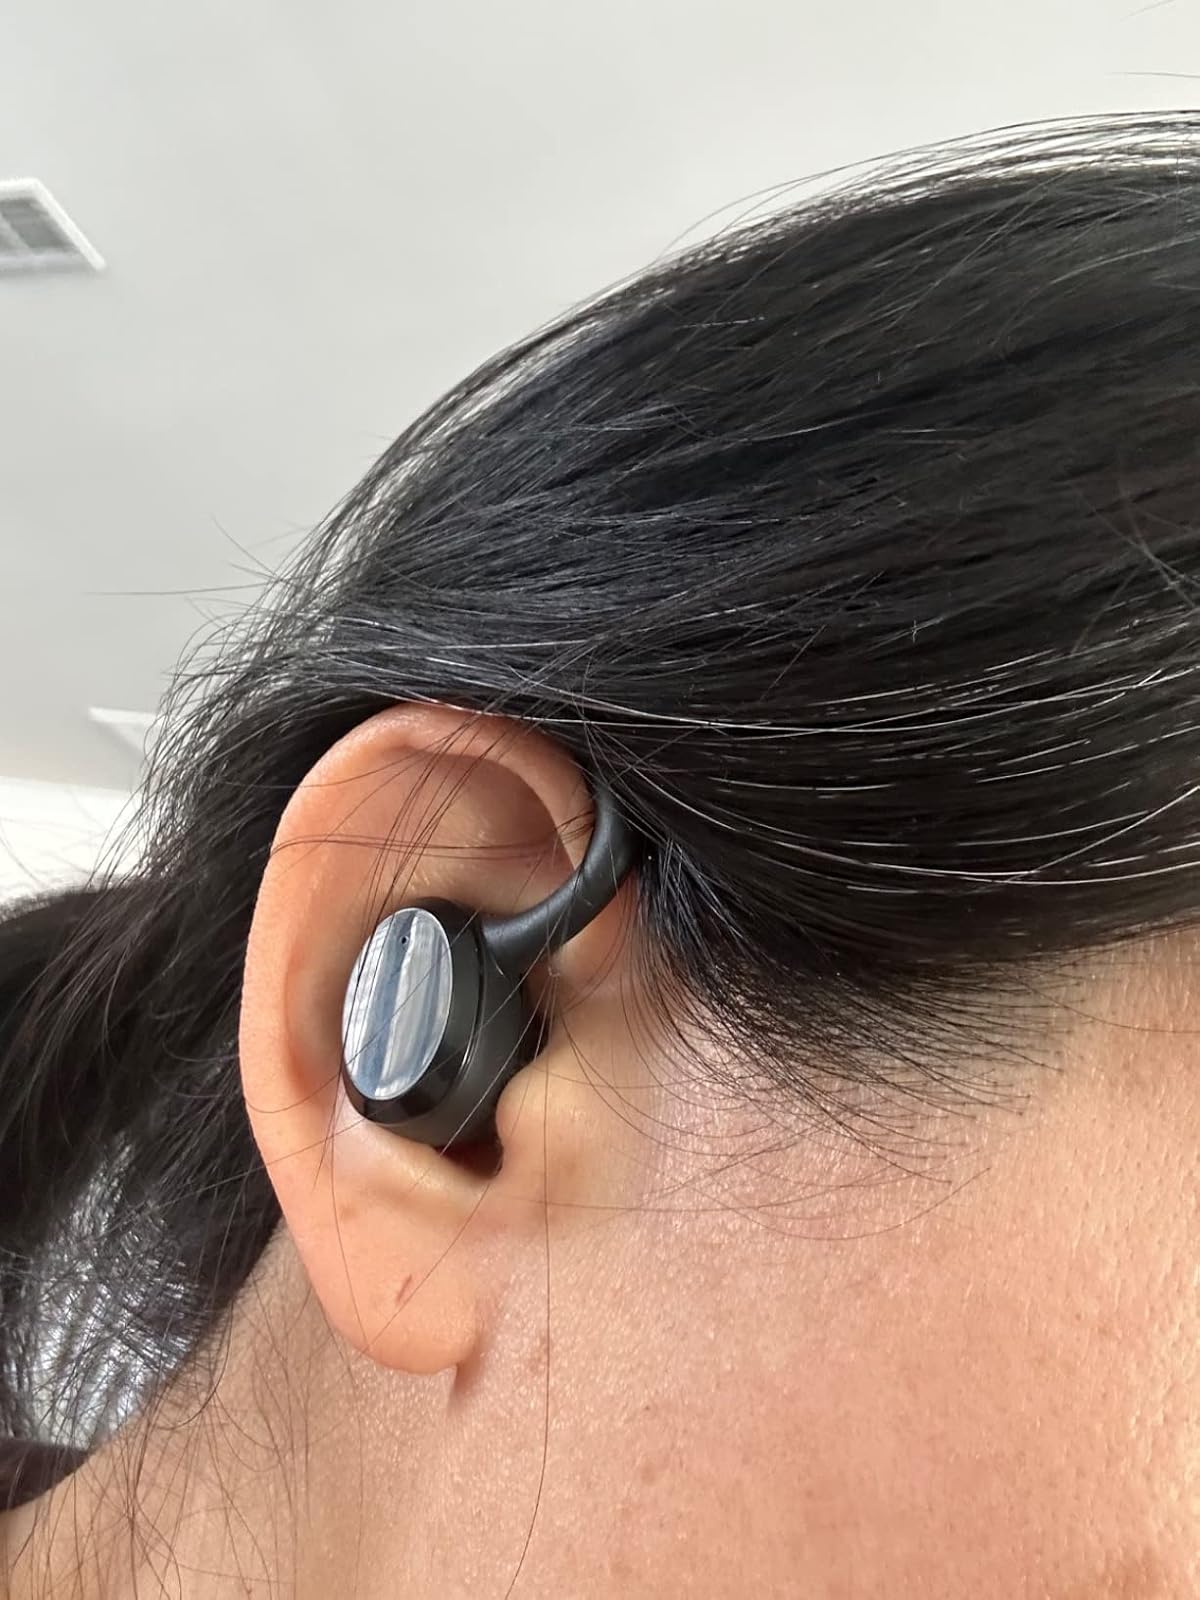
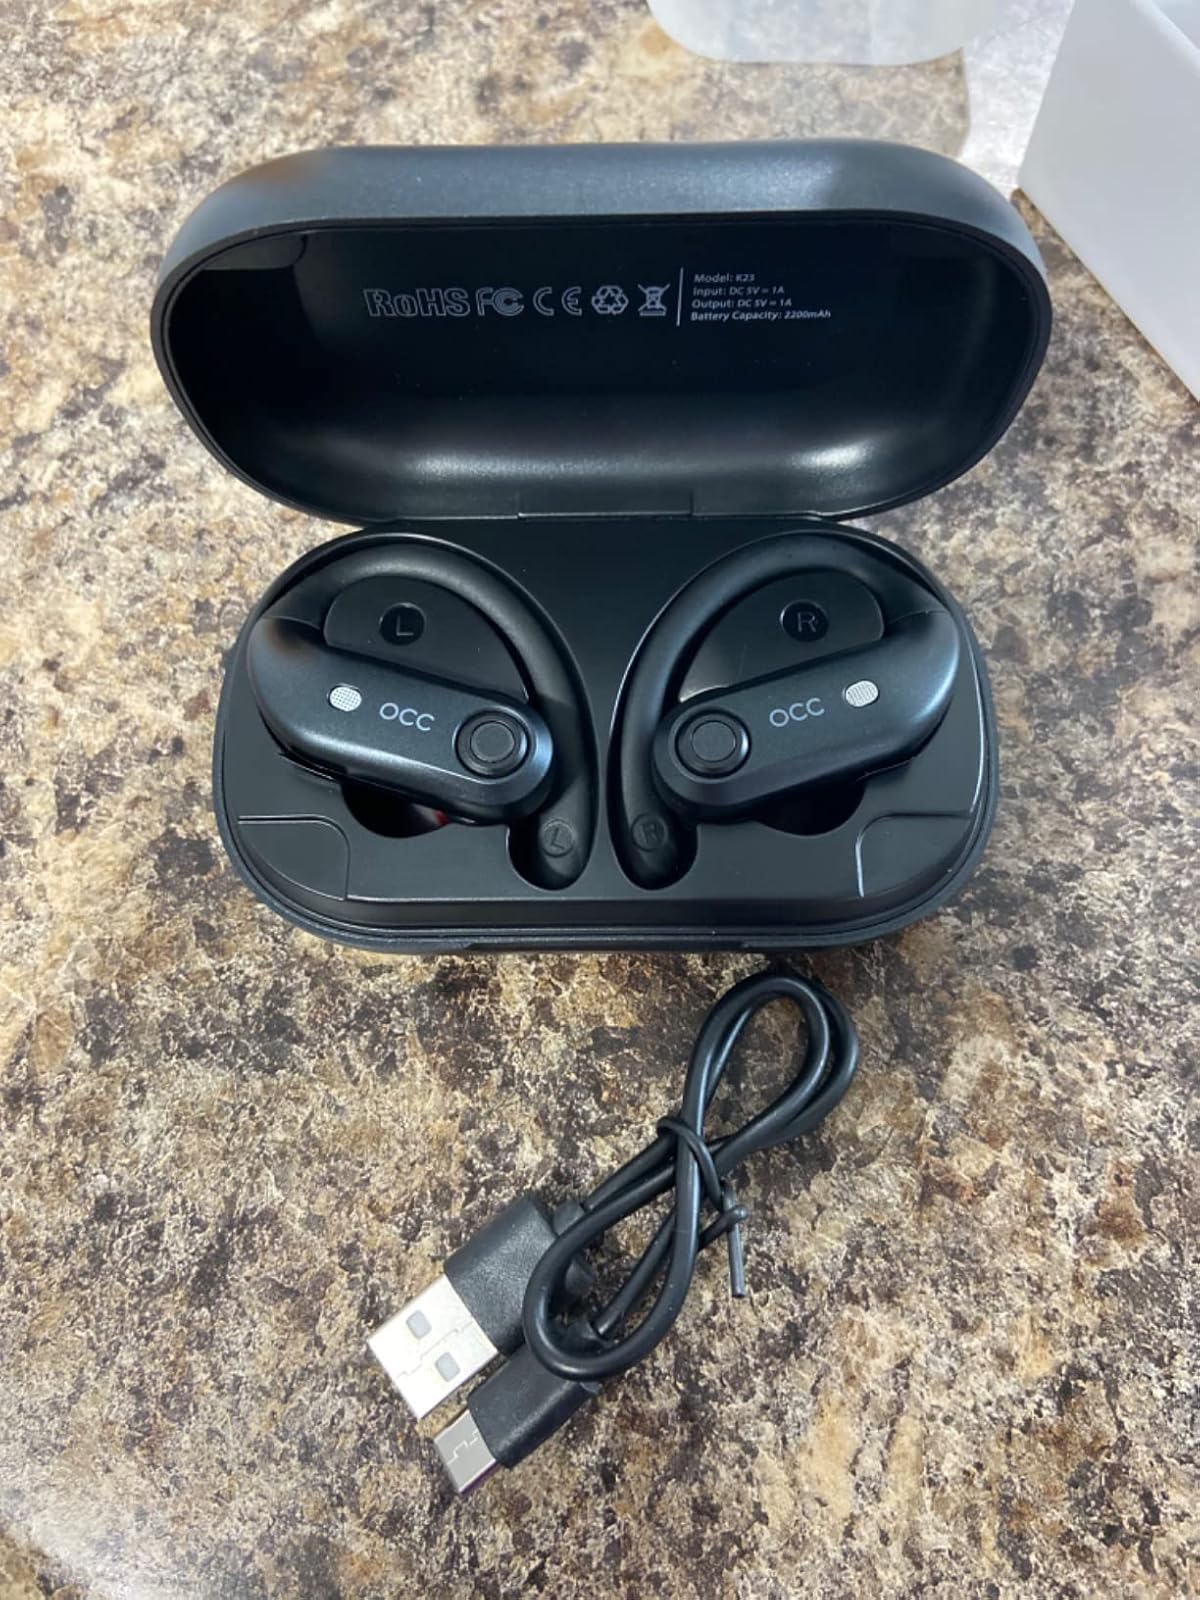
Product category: earbuds
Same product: no